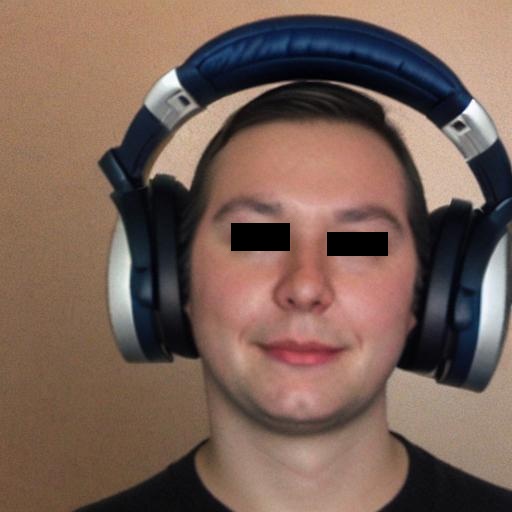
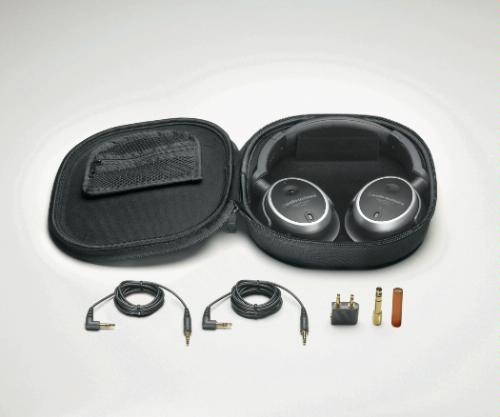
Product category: headphones
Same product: no